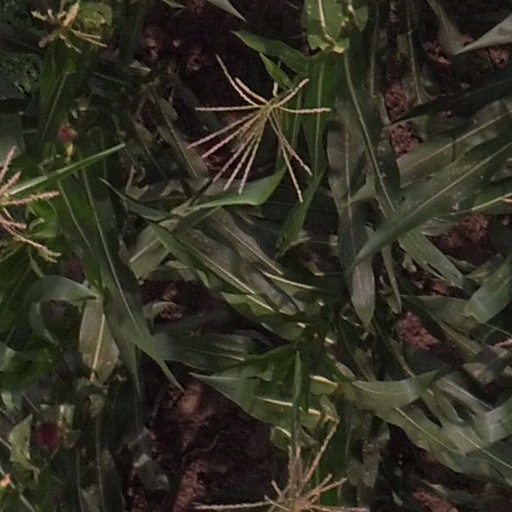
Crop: maize; corn